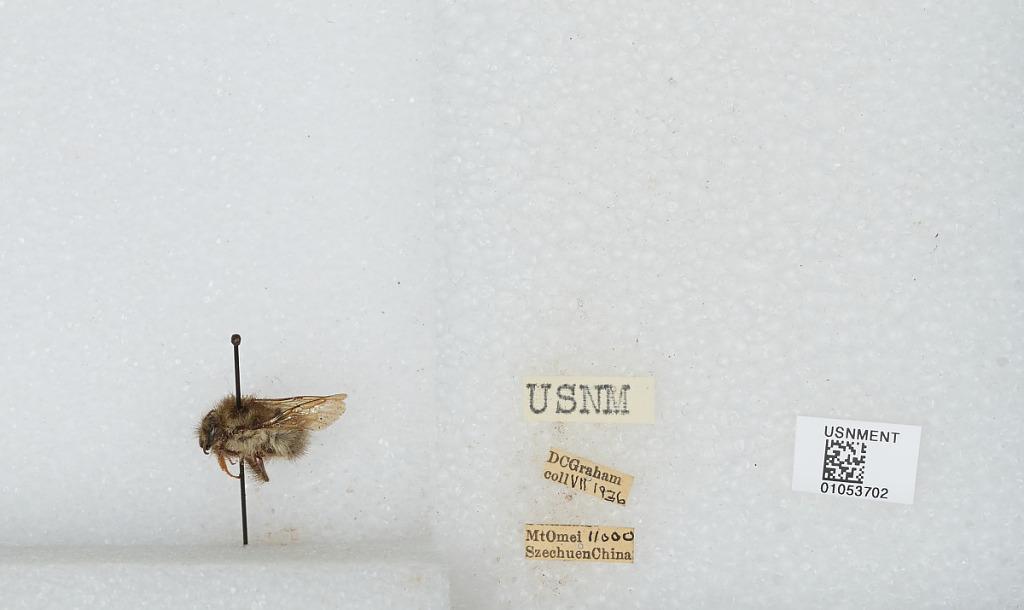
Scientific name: Bombus sp.
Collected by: D. Graham
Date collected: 1936-7-
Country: China
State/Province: Sichuan
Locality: Mt. Emei